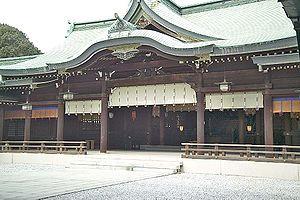
Le shintoïsme d'État est l'idéologie promue par le gouvernement japonais depuis le début de l'ère Meiji jusqu'à sa défaite à l'issue de la Seconde Guerre mondiale. Initialement fondée sur la pratique continue du shintoïsme, avec la fusion des rites accomplis à la Cour impériale et des rites accomplis dans les sanctuaires shinto, le shintoïsme d'État devient la religion officielle de l'Empire du Japon. Cette idéologie porte l'empreinte d'un caractère nationaliste avec la réhabilitation des coutumes nationales pures et originales d'avant l'arrivée au Japon des croyances d'origine étrangère telles que le bouddhisme, le confucianisme, le taoïsme et le christianisme. Il y a cependant désaccord sur le point de savoir si le shintoïsme d'État est en lui-même une religion indépendante, ce qui n'est pas clairement prouvé tant du point de vue historique que du point de vue théologique car ce shintoïsme officiel met plutôt l'accent sur la morale, l'éthique et le respect teinté de mysticisme. Selon l'historien Kuroda Toshio, la conception du shinto comme religion native n'apparaît qu'avec l'émergence du kokugaku par Motoori Norinaga.